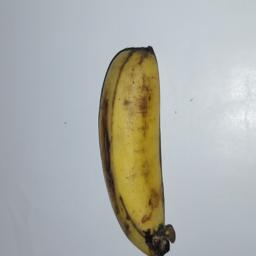
Banana variety: Champa Kola